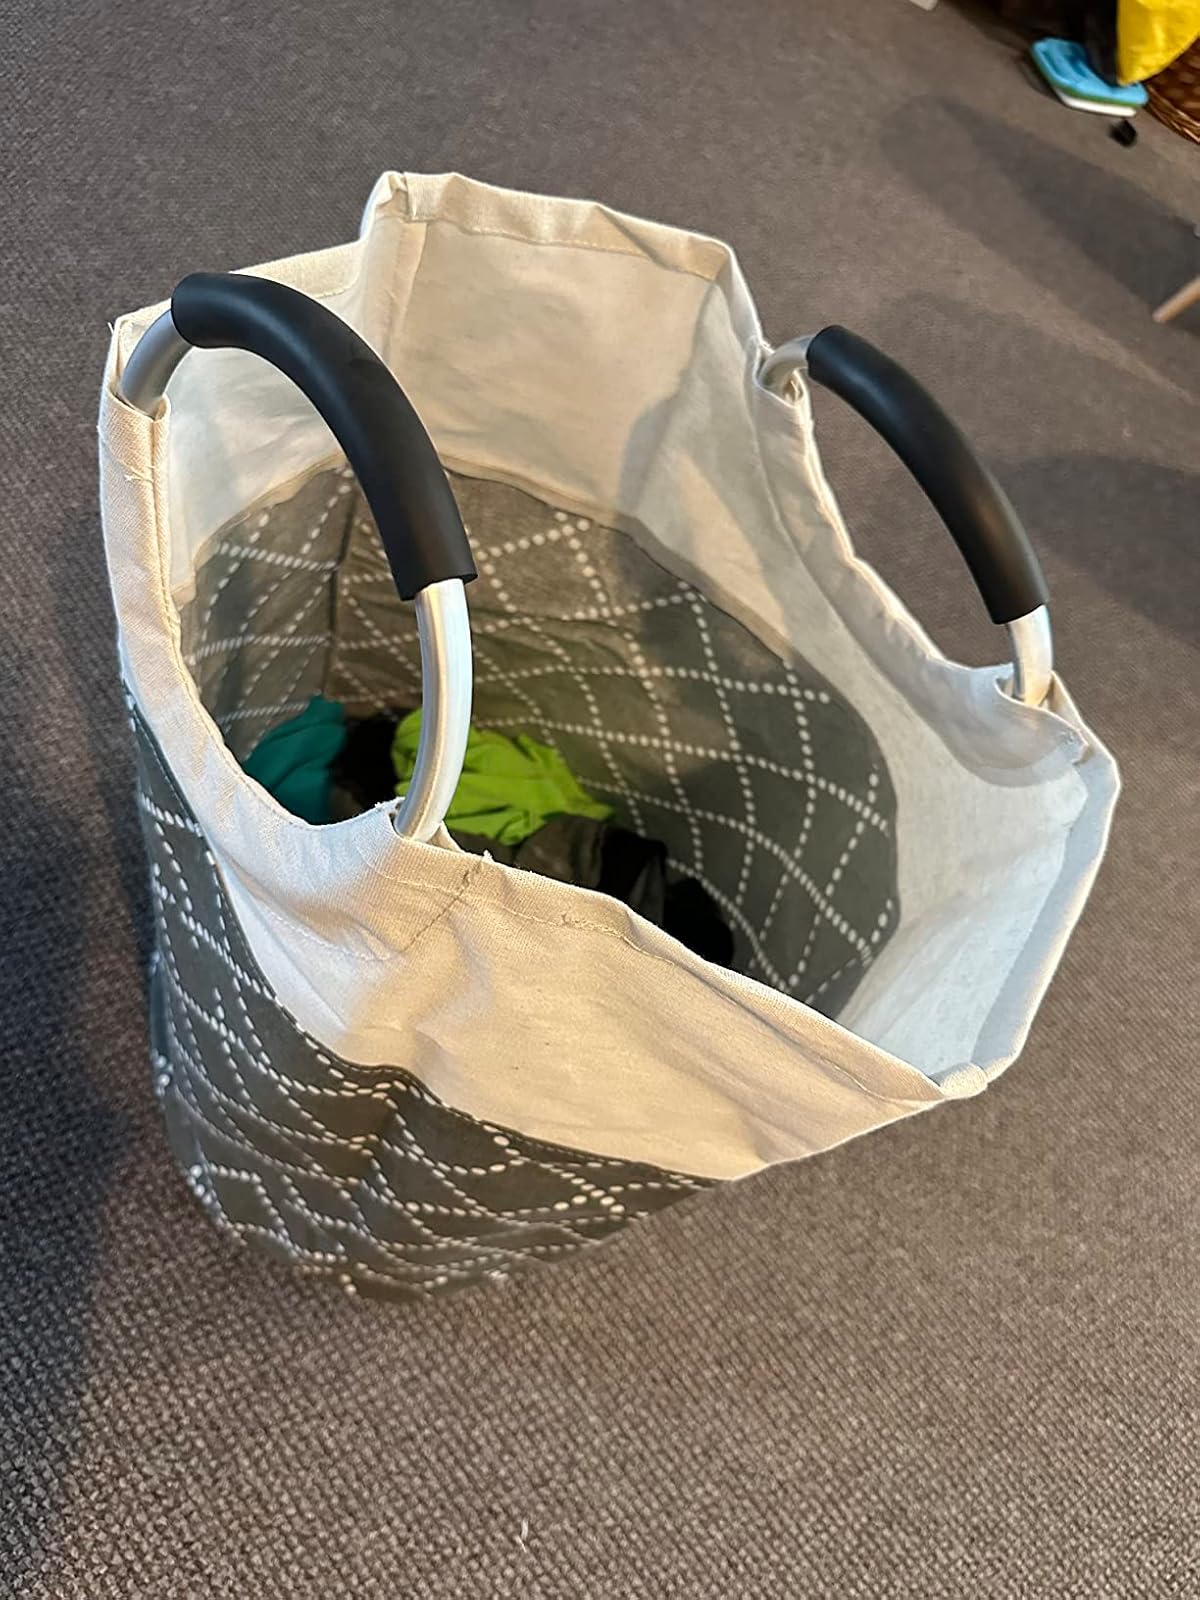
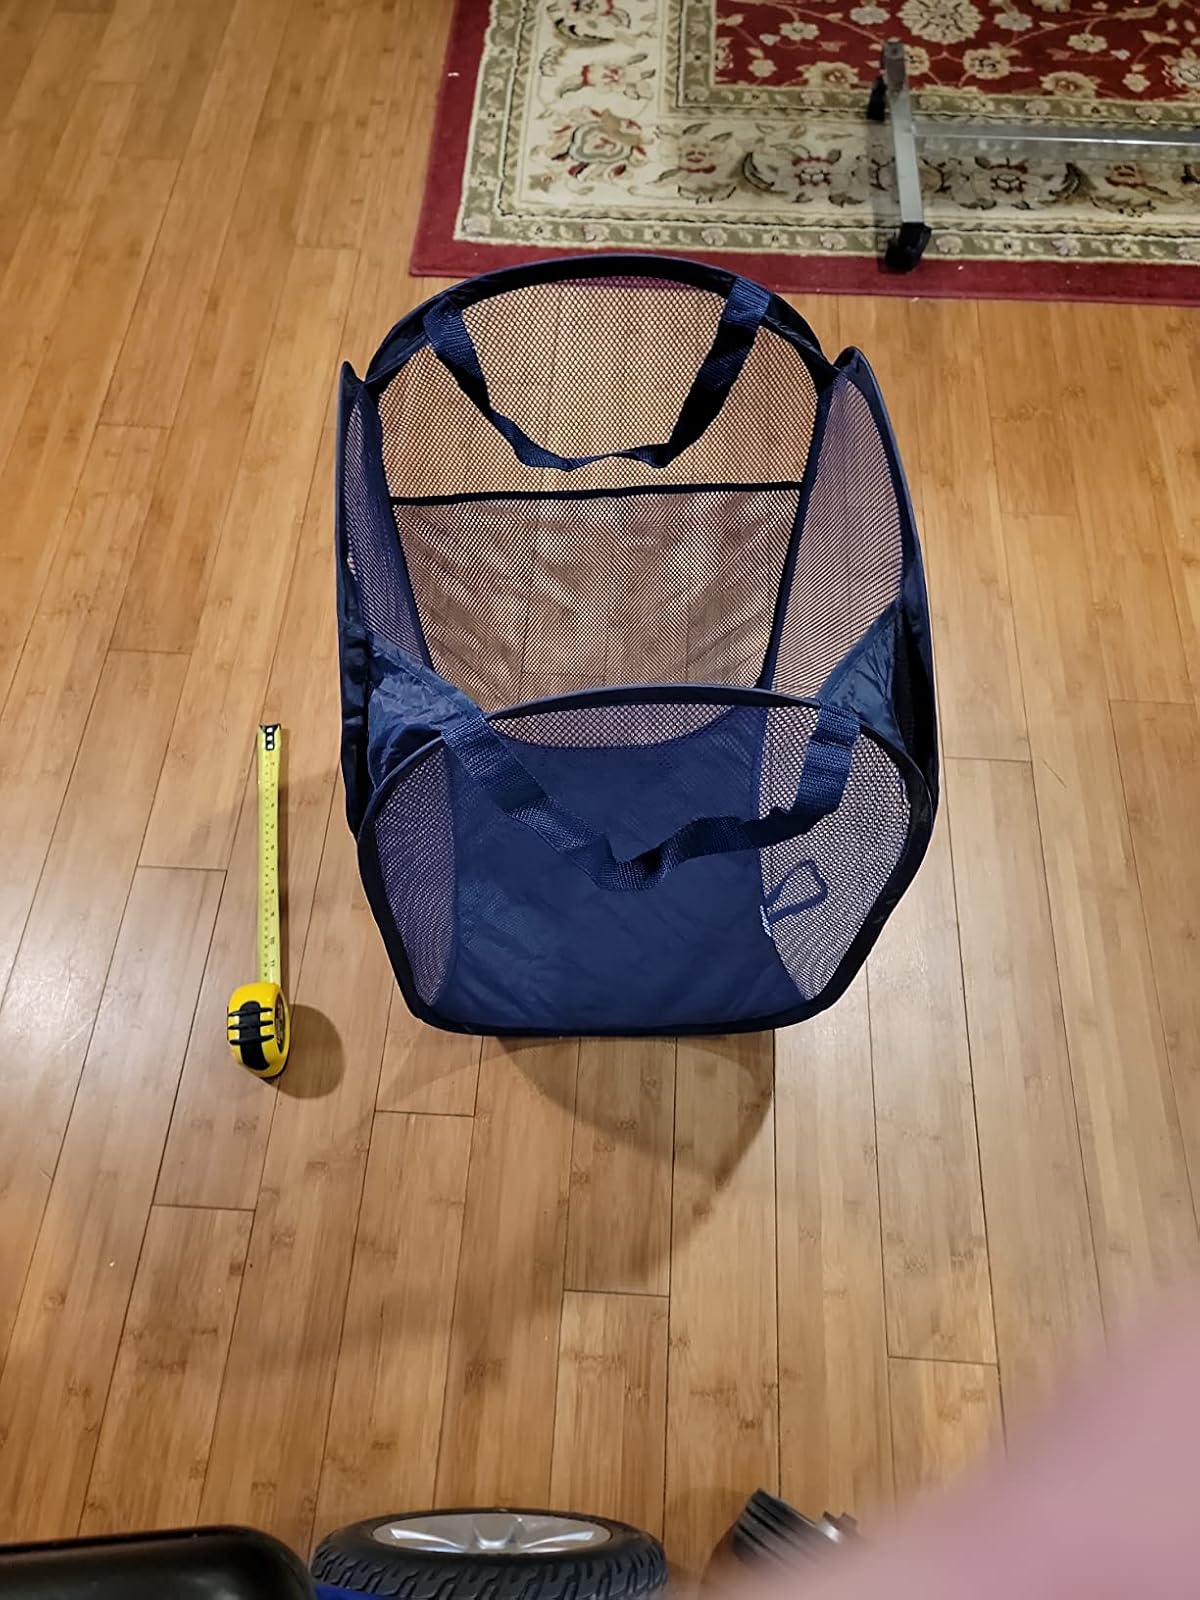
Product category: items_hamper
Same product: no